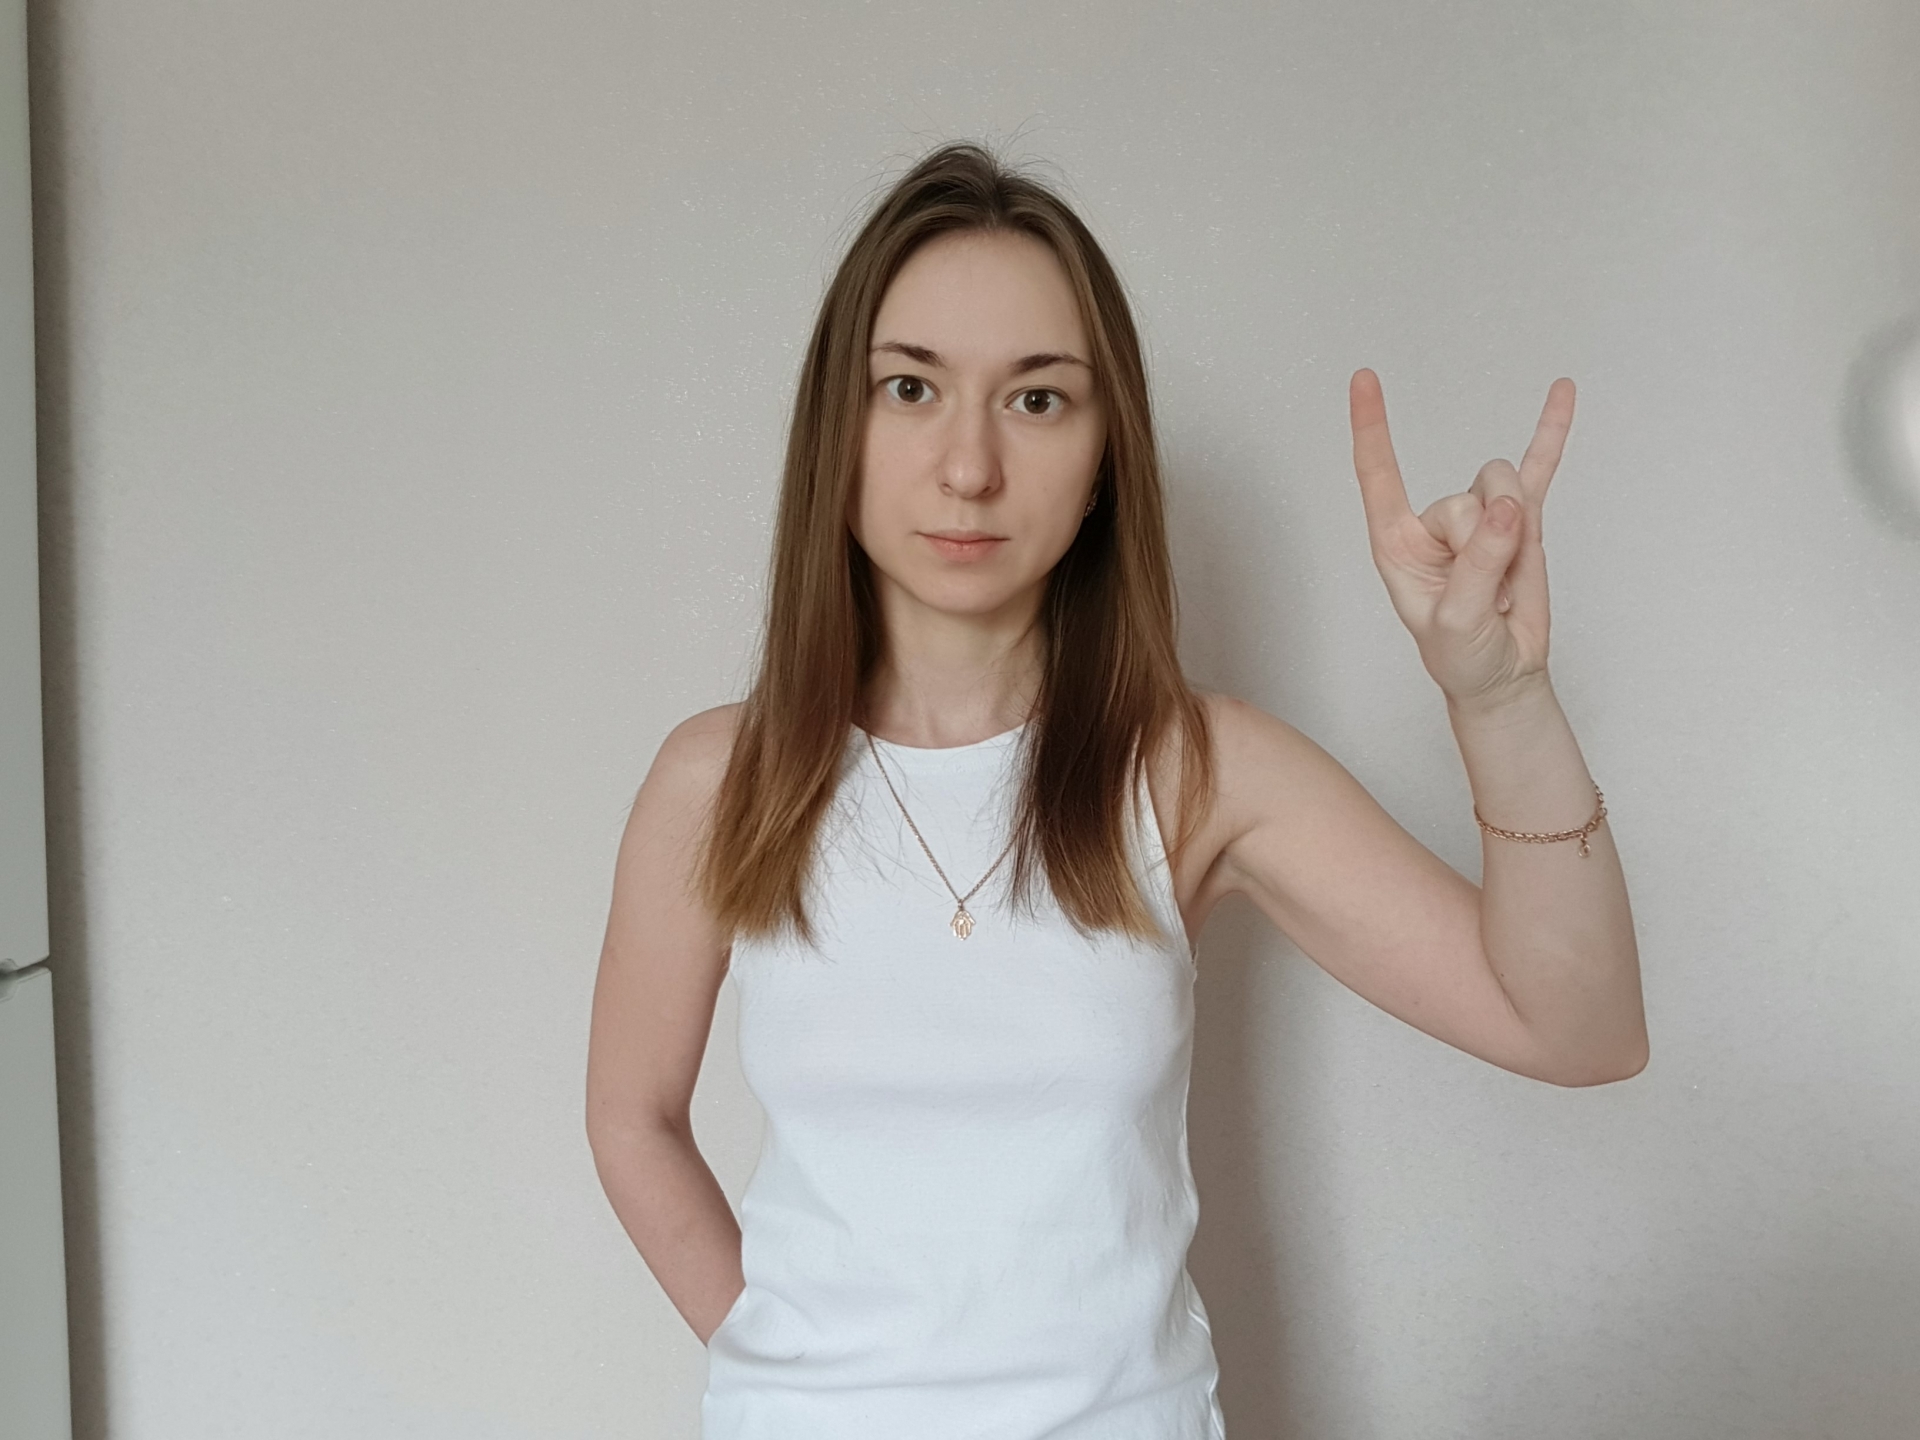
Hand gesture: rock